Tropical cyclones in 2022

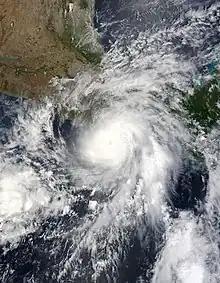
Hurricane Agatha

January was very active, featuring eleven systems with four of them being named. Two systems from 2021, Cyclone Seth and a tropical low from the Australian region persisted into 2022. The first storm of the year started off with Cyclone Cody, which formed northwest of Fiji. The Australian basin saw the formation of Cyclone Tiffany, which affected much of Northern Queensland during the first week of the month. In the South-West Indian Ocean, Tropical Storm Ana became the latest first named storm in the basin, being officially named on January 23. It impacted Madagascar and a number of other Southern African countries with heavy rain. Ana was responsible for a total of 142 deaths. Following Ana, Cyclone Batsirai later formed becoming the second named storm in the basin. Batsirai then intensified into a high-end Intense Tropical Cyclone, or on the Saffir-Simpson Scale, a Category 4 tropical cyclone, becoming the first major tropical cyclone of the year as it passed Mauritius and Réunion. It then made landfall on Madagascar bringing heavy effects and disturbing power on the country and became the strongest storm for the month of January. The Southern Hemisphere also saw the formation of seven tropical lows, however most of them never affected any landmass.